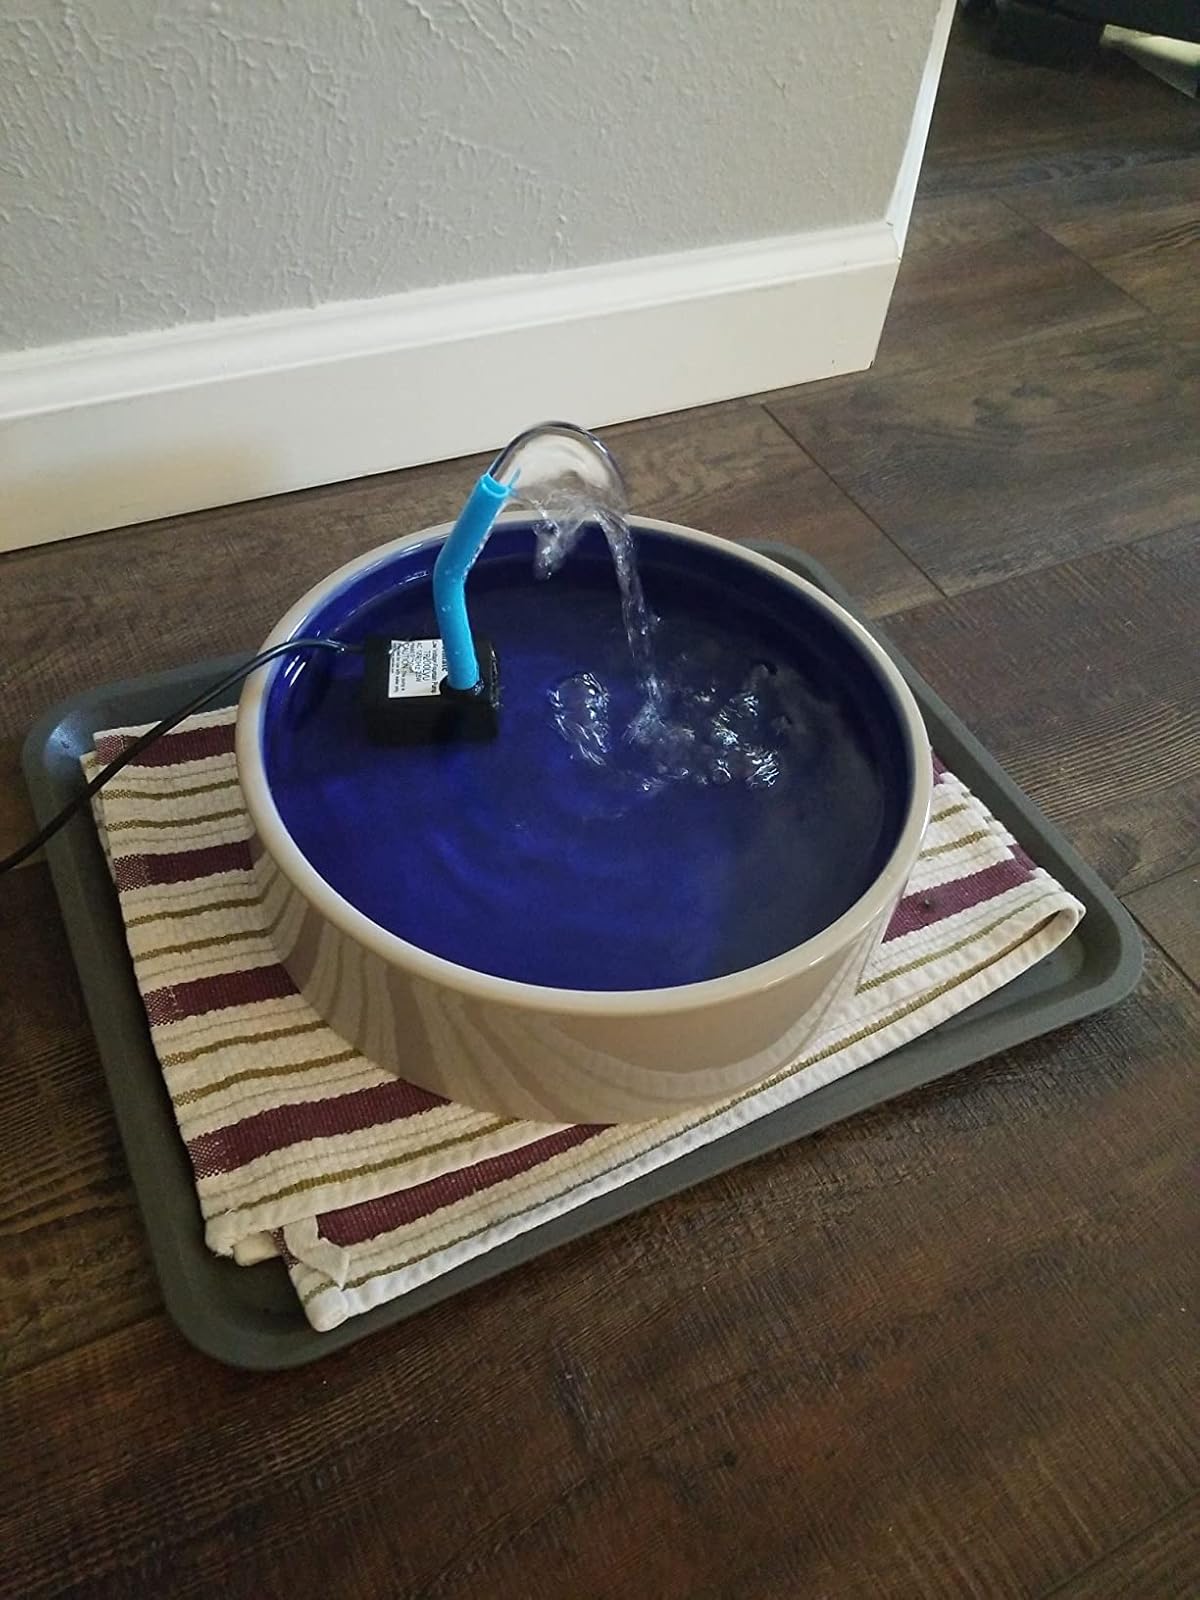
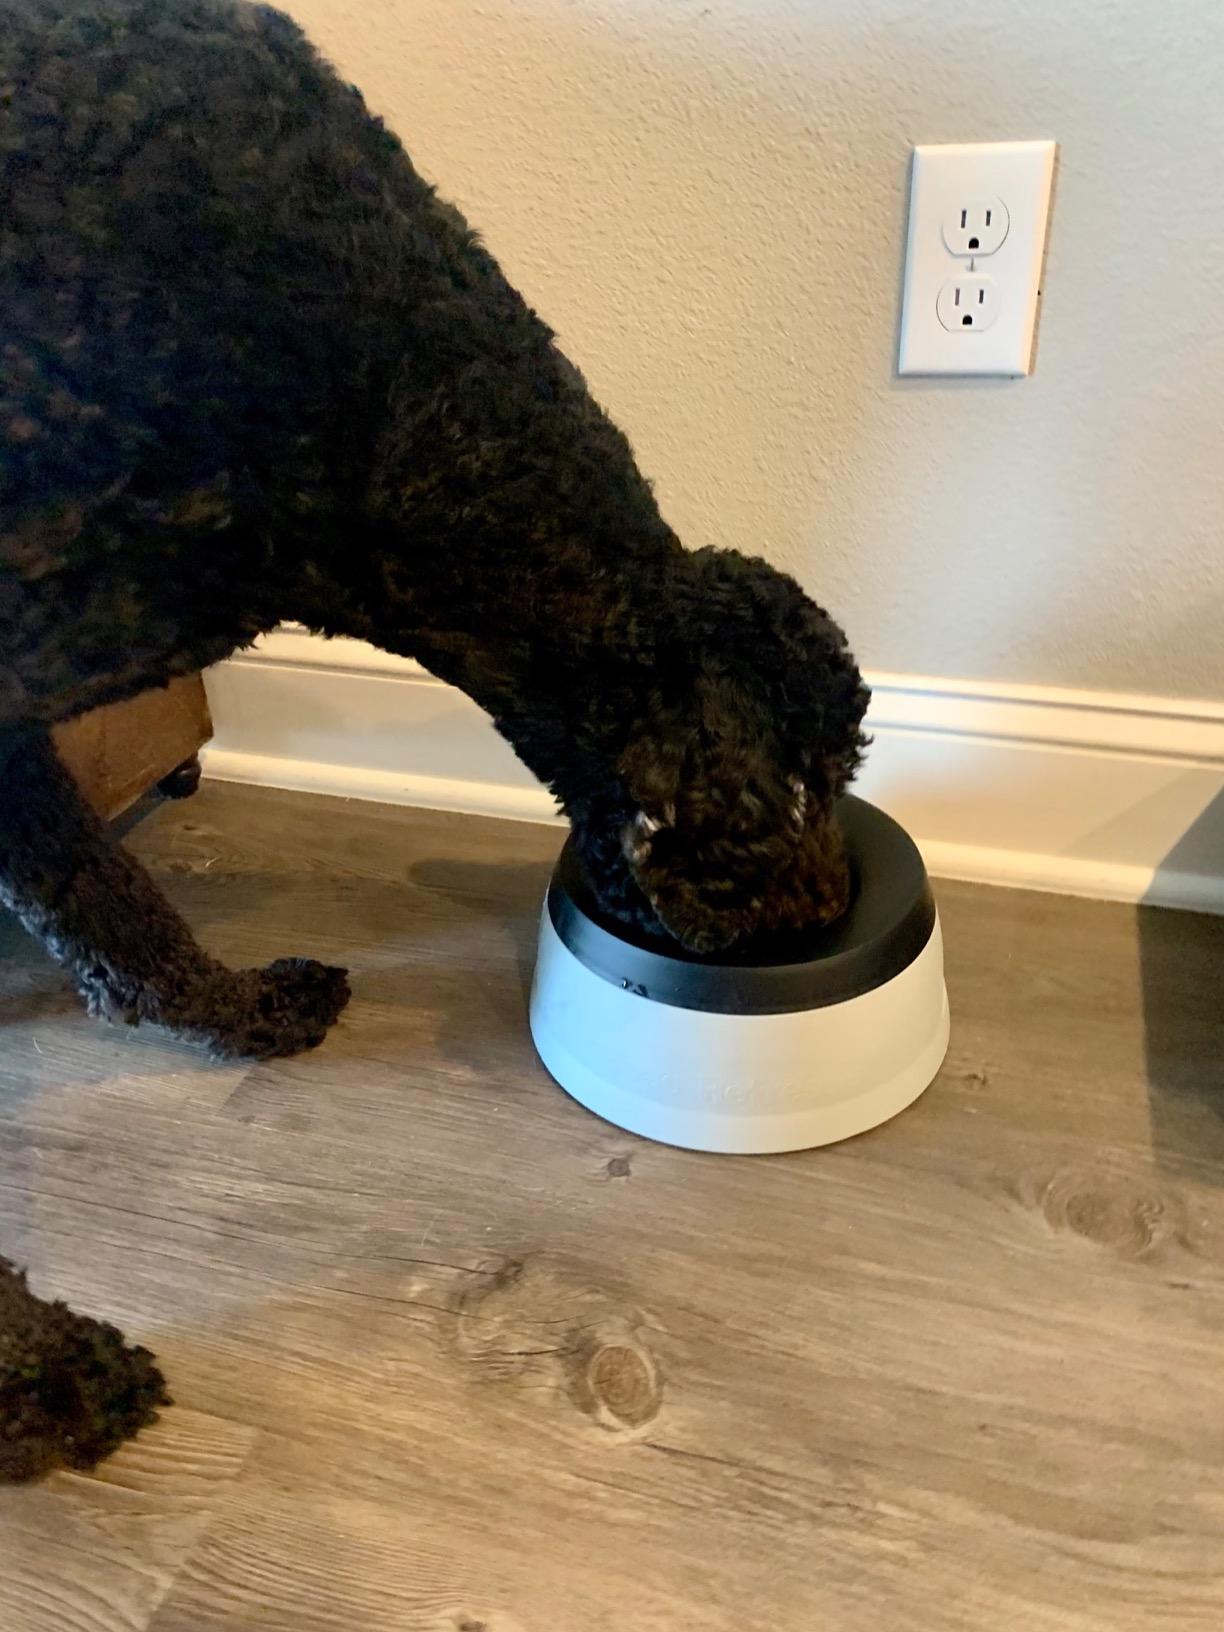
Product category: items_bowl
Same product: no